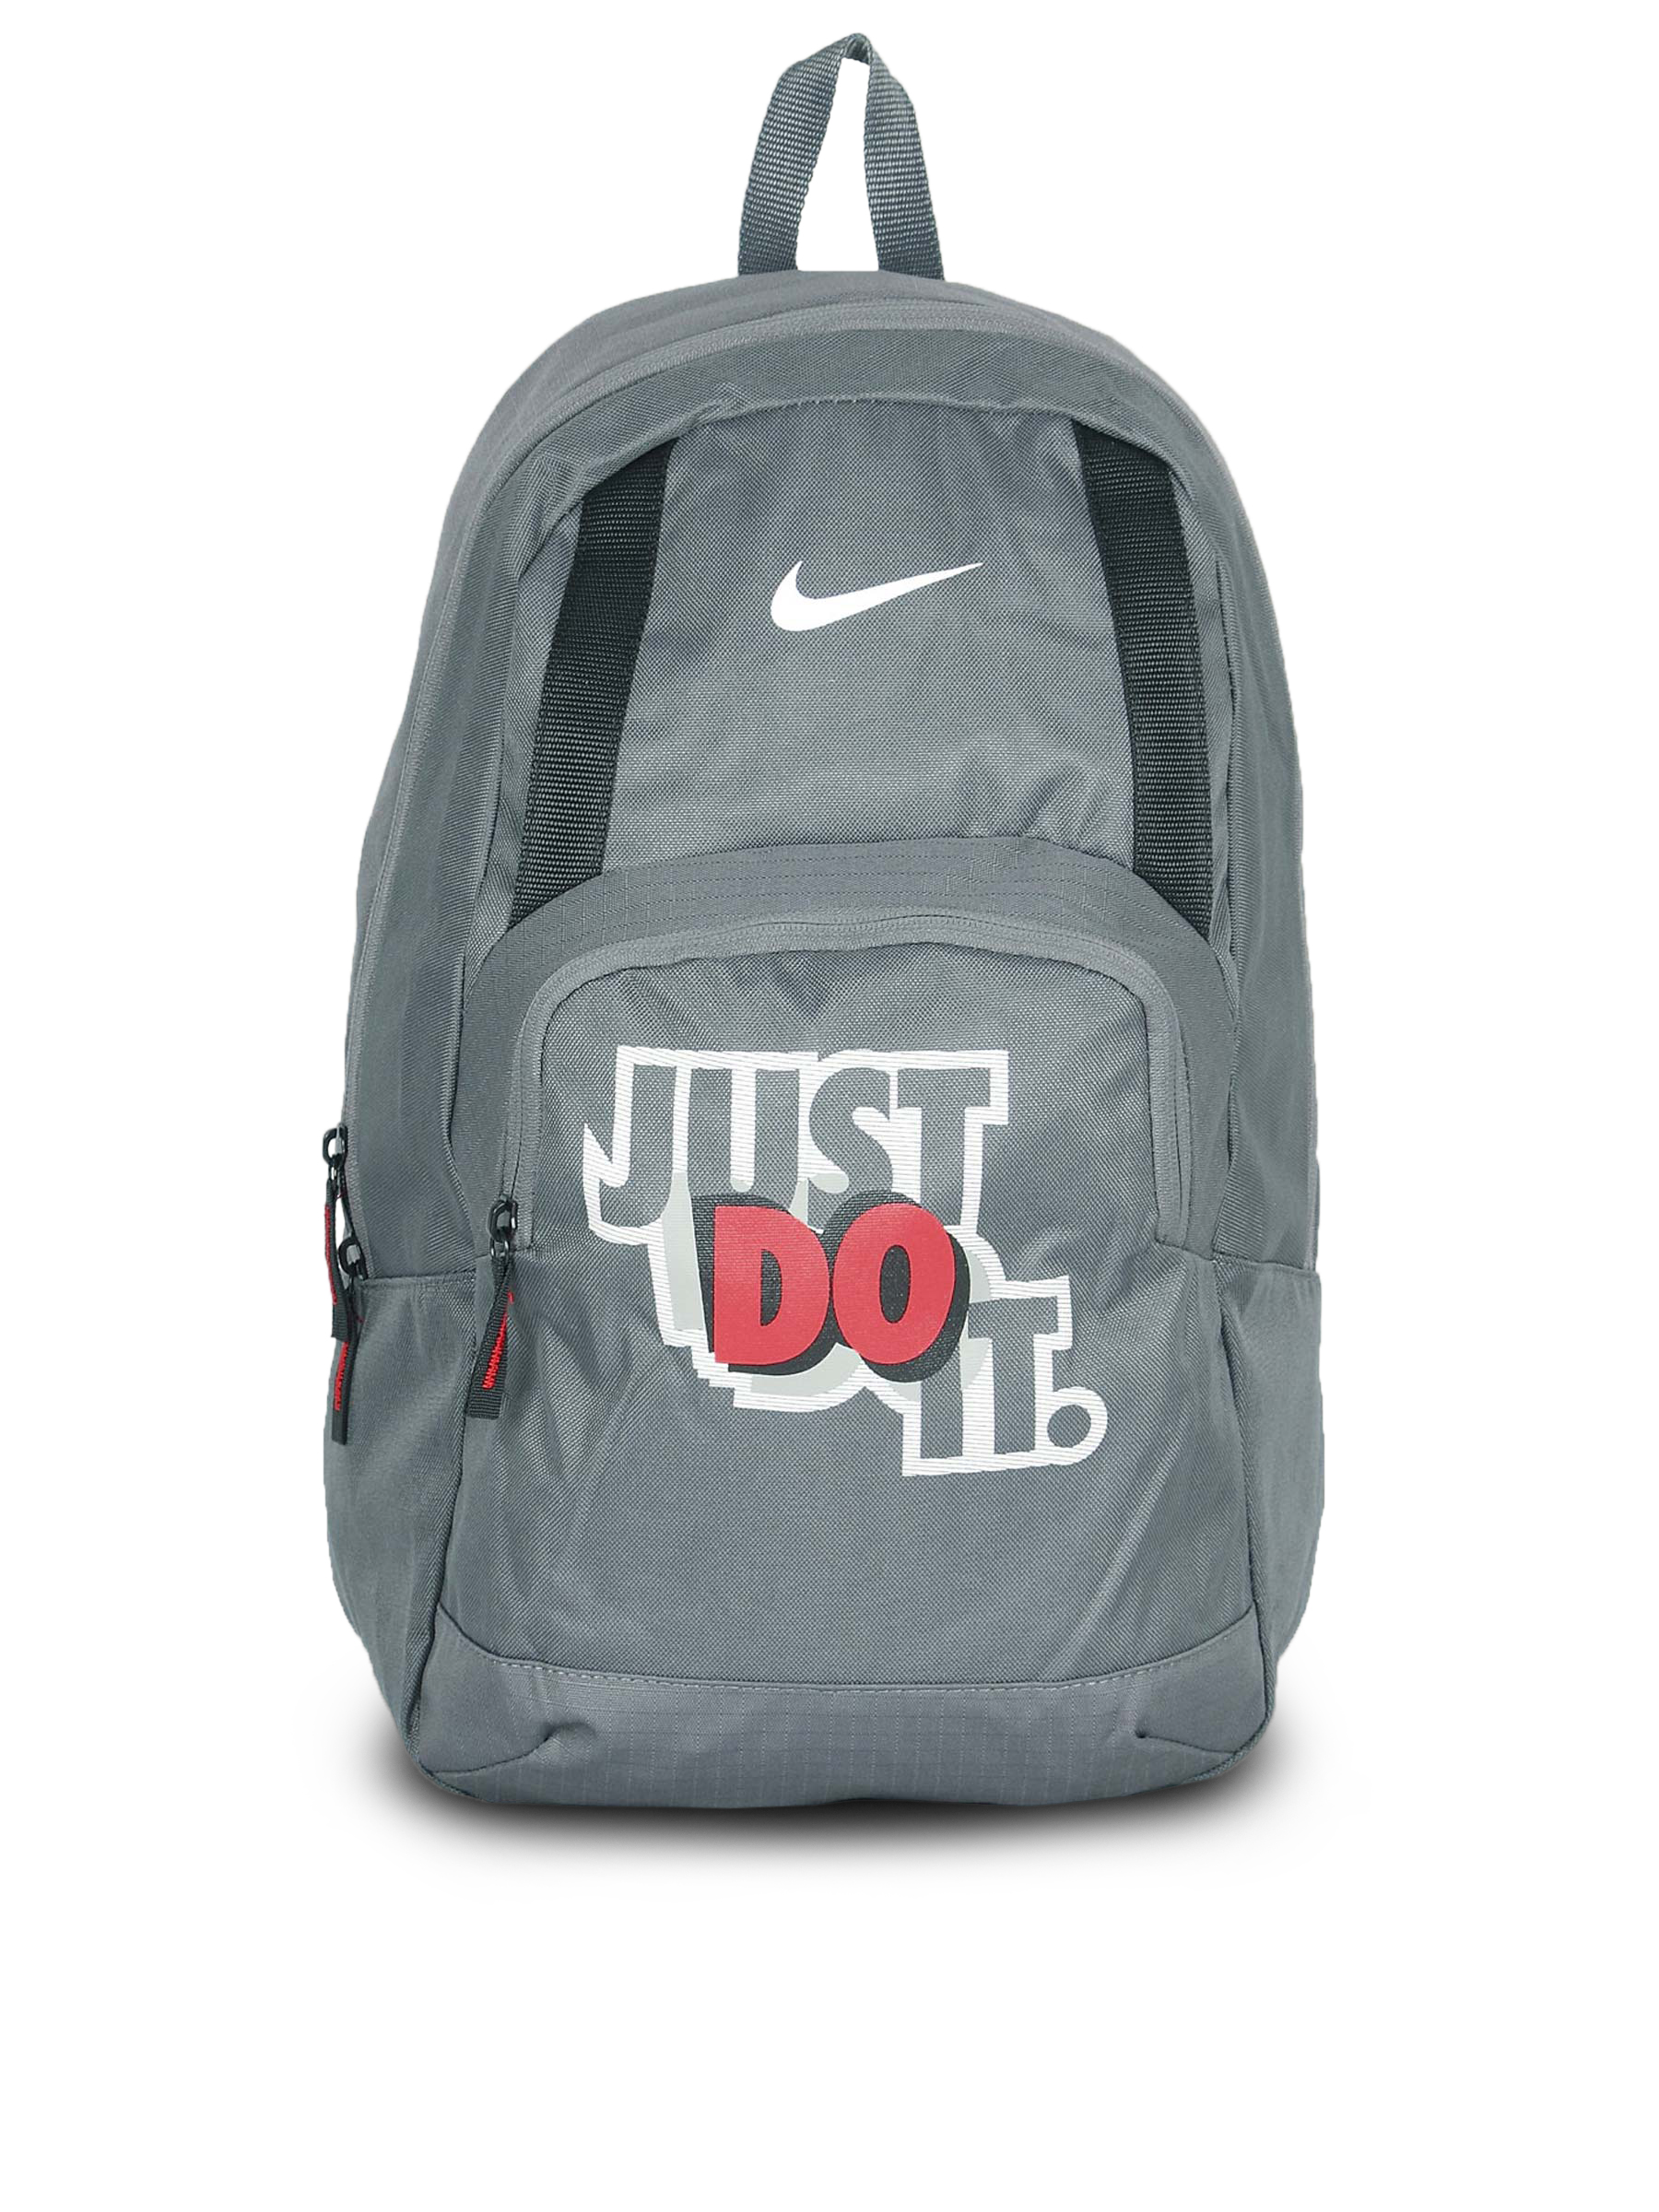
Nike Unisex Classic Grey Backpack
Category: Accessories / Bags / Backpacks
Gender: Unisex
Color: Grey
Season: Summer 2011
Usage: Sports